Plaza de Castilla (Madrid Metro)

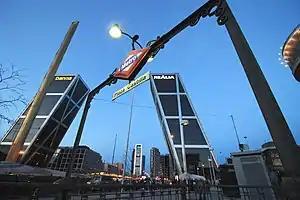

Plaza de Castilla is a station on Line 1, Line 9 and Line 10 of the Madrid Metro. It is located in fare Zone A. It is located underneath the square of the same name, on the border between the districts of Tetuán and Chamartín.